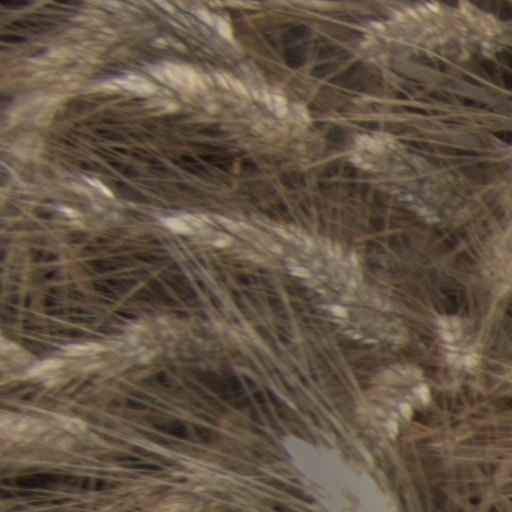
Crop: wheat